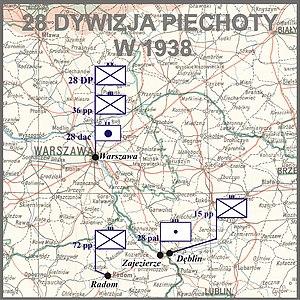
La 28ᵉ Division d'Infanterie est une des divisions d'infanterie de l'armée polonaise durant la Seconde Guerre mondiale.